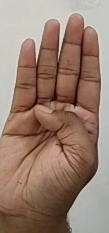
ASL sign: B